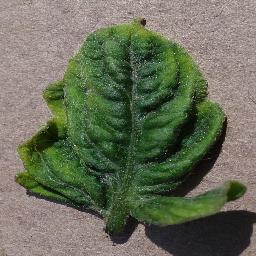
Label: Tomato___Tomato_Yellow_Leaf_Curl_Virus